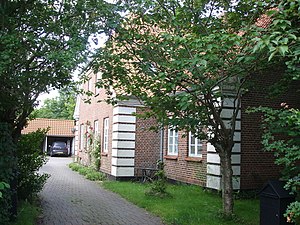
Vodskov-Østervrå Jernbane / Standsningssteder / Bevarede stationsbygninger
Hjallerup Station
Vodskov-Østervrå Jernbane var en dansk privatbane i Nordjylland 1924-50.